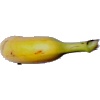
Label: banana_lady_finger